Novar House

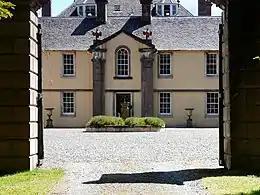
Courtyard at Novar House

The Munros of Novar descend from John Munro, 1st of Milntown, who in turn was the second son of Hugh Munro, 9th Baron of Foulis (d.1425).